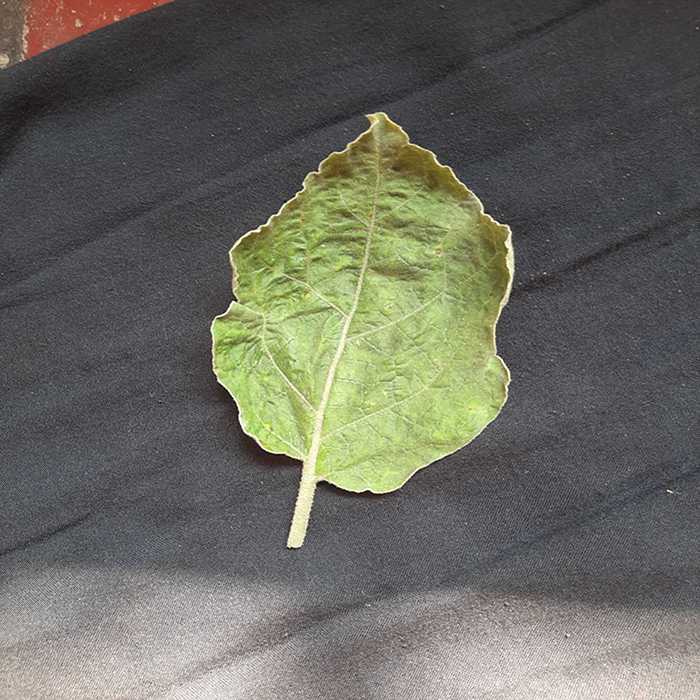
Plant: Eggplant
Label: Eggplant begomovirus